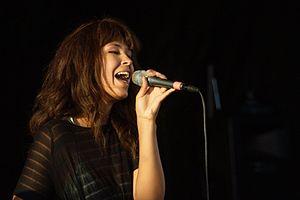
Maria Viktoria Mena, née le 19 février 1986 à Oslo, est une chanteuse norvégienne de pop.